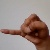
The image shows a hand gesture representing the letter 'J' in Indian Sign Language.